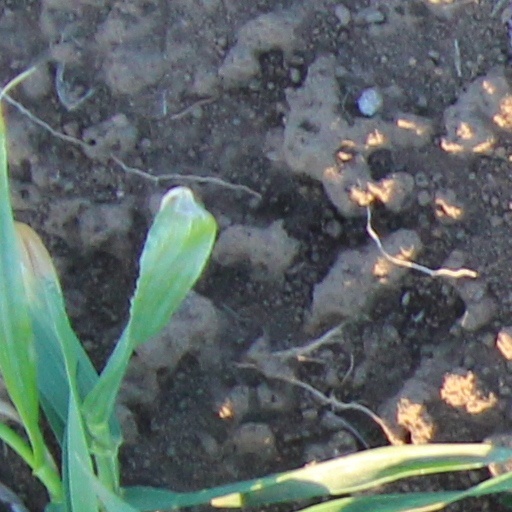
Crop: wheat